Carol Strickland

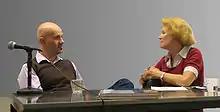
Aris Kalaizis and Carol Strickland

Carol Ann Colclough Strickland (born 1946) is an American art historian who currently resides in New York City.